Pavel Sergeyevich Stroganov

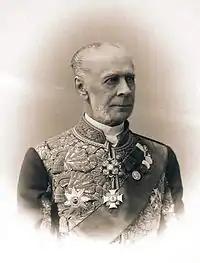
Stroganov in the early 1900s

He graduated from the law faculty of Moscow State University in 1845, after which he entered the Ministry of Foreign Affairs and was posted to the embassy in Rome, as Third Secretary, in 1847. Two years later, he was named a Titular Counselor at the ministry and, in 1852, he was appointed Junior Secretary at the embassy in Vienna. In 1855, at his request, he was returned to Rome. The following year, he was awarded the Order of Saint Stanislaus.